Aluminium

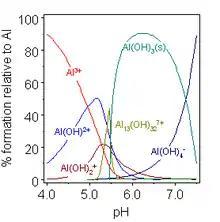
Aluminium hydrolysis as a function of pH. Coordinated water molecules are omitted.

In aqueous solution, Al exists as the hexaaqua cation [Al(HO)], which has an approximate K of 10. Such solutions are acidic as this cation can act as a proton donor and progressively hydrolyze until a precipitate of aluminium hydroxide, Al(OH), forms. This is useful for clarification of water, as the precipitate nucleates on suspended particles in the water, hence removing them. Increasing the pH even further leads to the hydroxide dissolving again as aluminate, [Al(HO)(OH)], is formed.